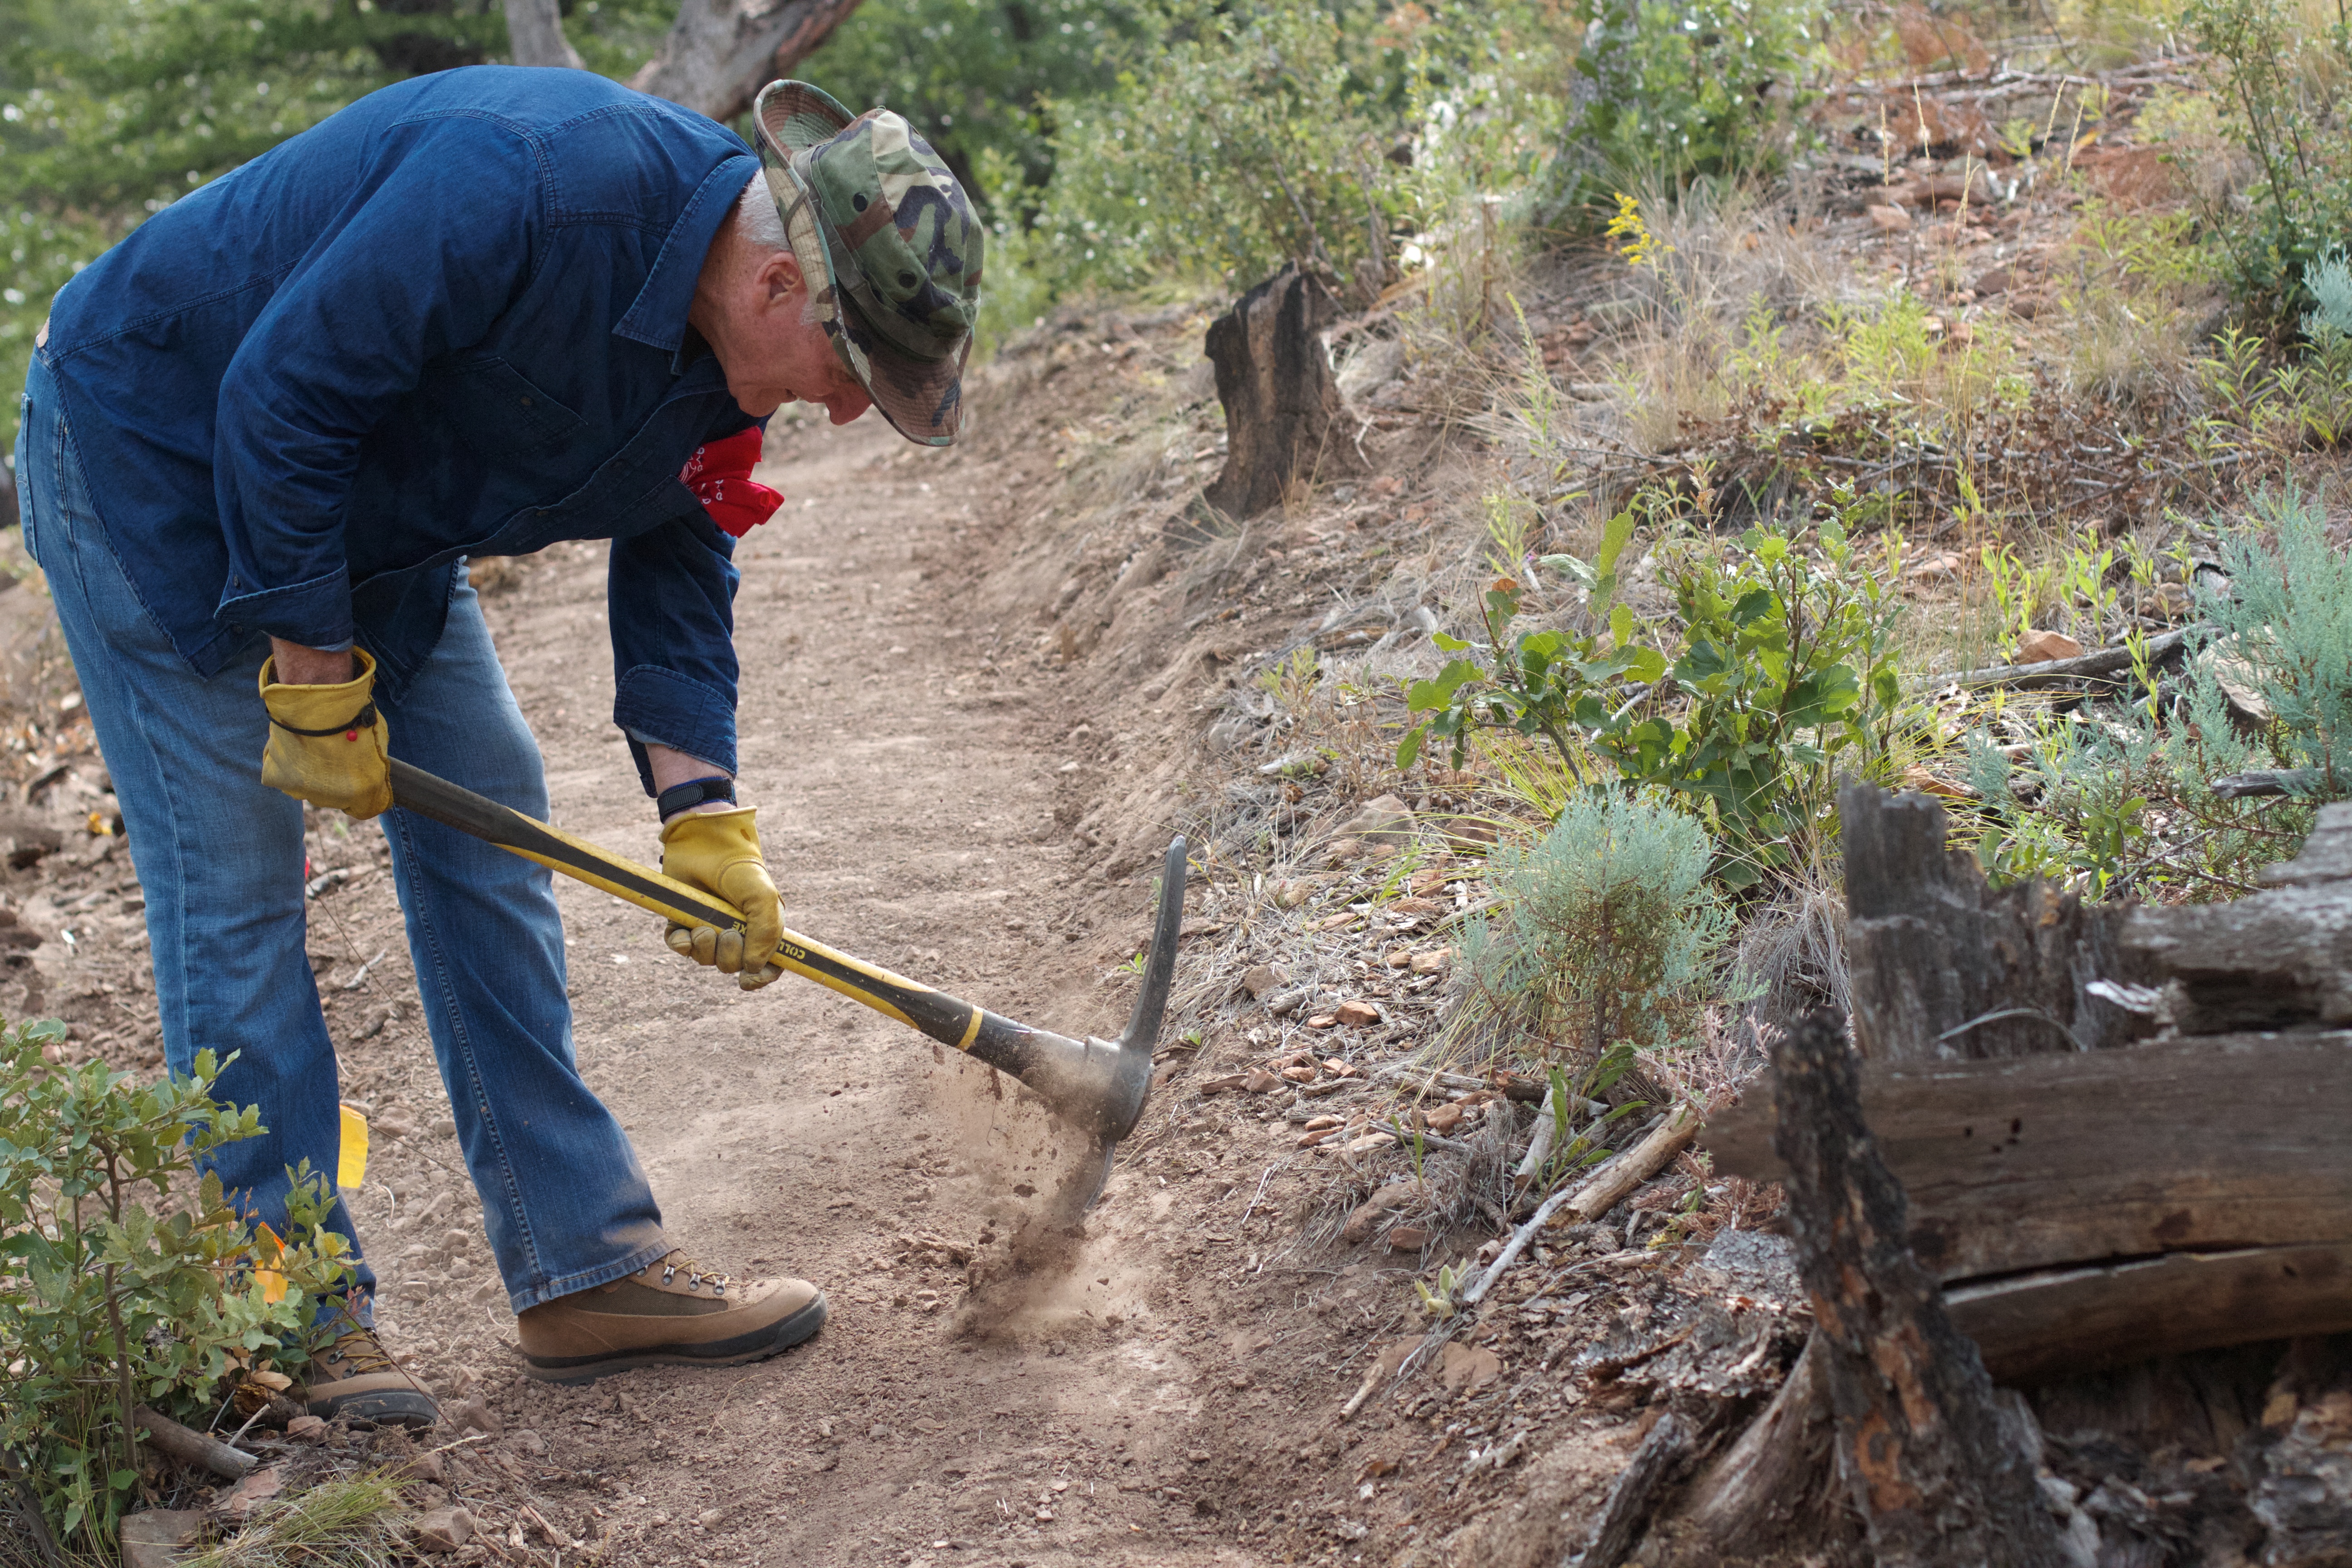
tree, track, soil, geology, pstrails